Bishop (artillery)

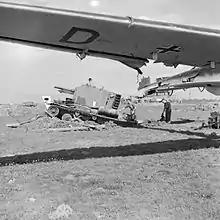
A Bishop deployed on an earth ramp at a former German airfield in Sicily, October 1943.

The Bishop first saw action during the Second Battle of El Alamein in North Africa and remained in service during the early part of the Italian Campaign. Due to its limitations and the Valentine's characteristic slow speed, the Bishop was poorly received. The Bishop was replaced by the M7 Priest and Sexton when those became available in sufficient numbers and surviving Bishops were diverted for training in self-propelled gun tactics.